Lleyton Hewitt career statistics

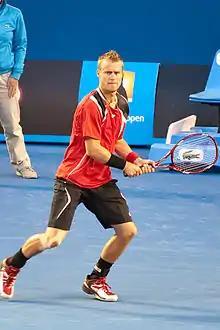
Hewitt during the 2010 Australian Open.

Hewitt returned to form the following year, equalling his career-best of reaching seven singles finals in the one season and compiling his best ever single-season win-loss record in grand slam singles play (17–4). In May, he reached his second quarterfinal at the French Open, losing to the eventual champion Gastón Gaudio in straight sets before reaching his second consecutive grand slam quarterfinal at the Wimbledon Championships where he lost to the World No. 1 and defending champion, Roger Federer in four sets. He also enjoyed a stellar US Open series campaign as he reached his second final at the Cincinnati Masters and won titles in Washington D.C. and Long Island respectively before reaching his second US Open final and third grand slam singles final where he lost to Federer in straight sets. He finished the year by reaching his third final at the year-ending Tennis Masters Cup, once again losing to Federer and ended the year ranked World No. 3. Hewitt began the 2005 season by winning his fourth title at the Medibank International, becoming the first player to win that many titles at the event since John Bromwich in 1940 before defeating Rafael Nadal, David Nalbandian and Andy Roddick en route to his first Australian Open final where he lost in four sets to Marat Safin. By reaching the final, Hewitt had now reached the quarterfinals or better at all four grand slam events and had also become the first male Australian player to reach the Australian Open singles final since Pat Cash in 1988. The remainder of Hewitt's year was highlighted by a finals appearance at the Pacific Life Open and semi-final appearances at the Wimbledon Championships and US Open; he lost on all three occasions to the World No. 1, Roger Federer. Hewitt qualified for the year-ending Tennis Masters Cup for the fifth time in his career but withdrew from the event as his wife was due to give birth to their first child. He ended the year ranked World No. 4, which remains his last finish in the year-end top ten.